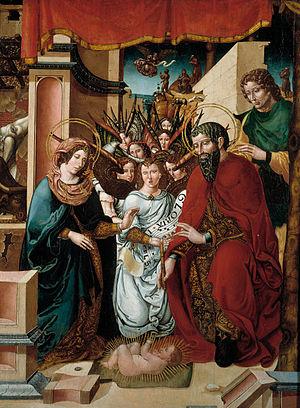
Le monastère royal Sainte-Marie de Sigena, également orthographié Sijena et Sixena, est un monastère espagnol, qui se situe près de la commune de Villanueva de Sigena, dans la région naturelle des Monegros, au sud de la province de Huesca, en Aragon.